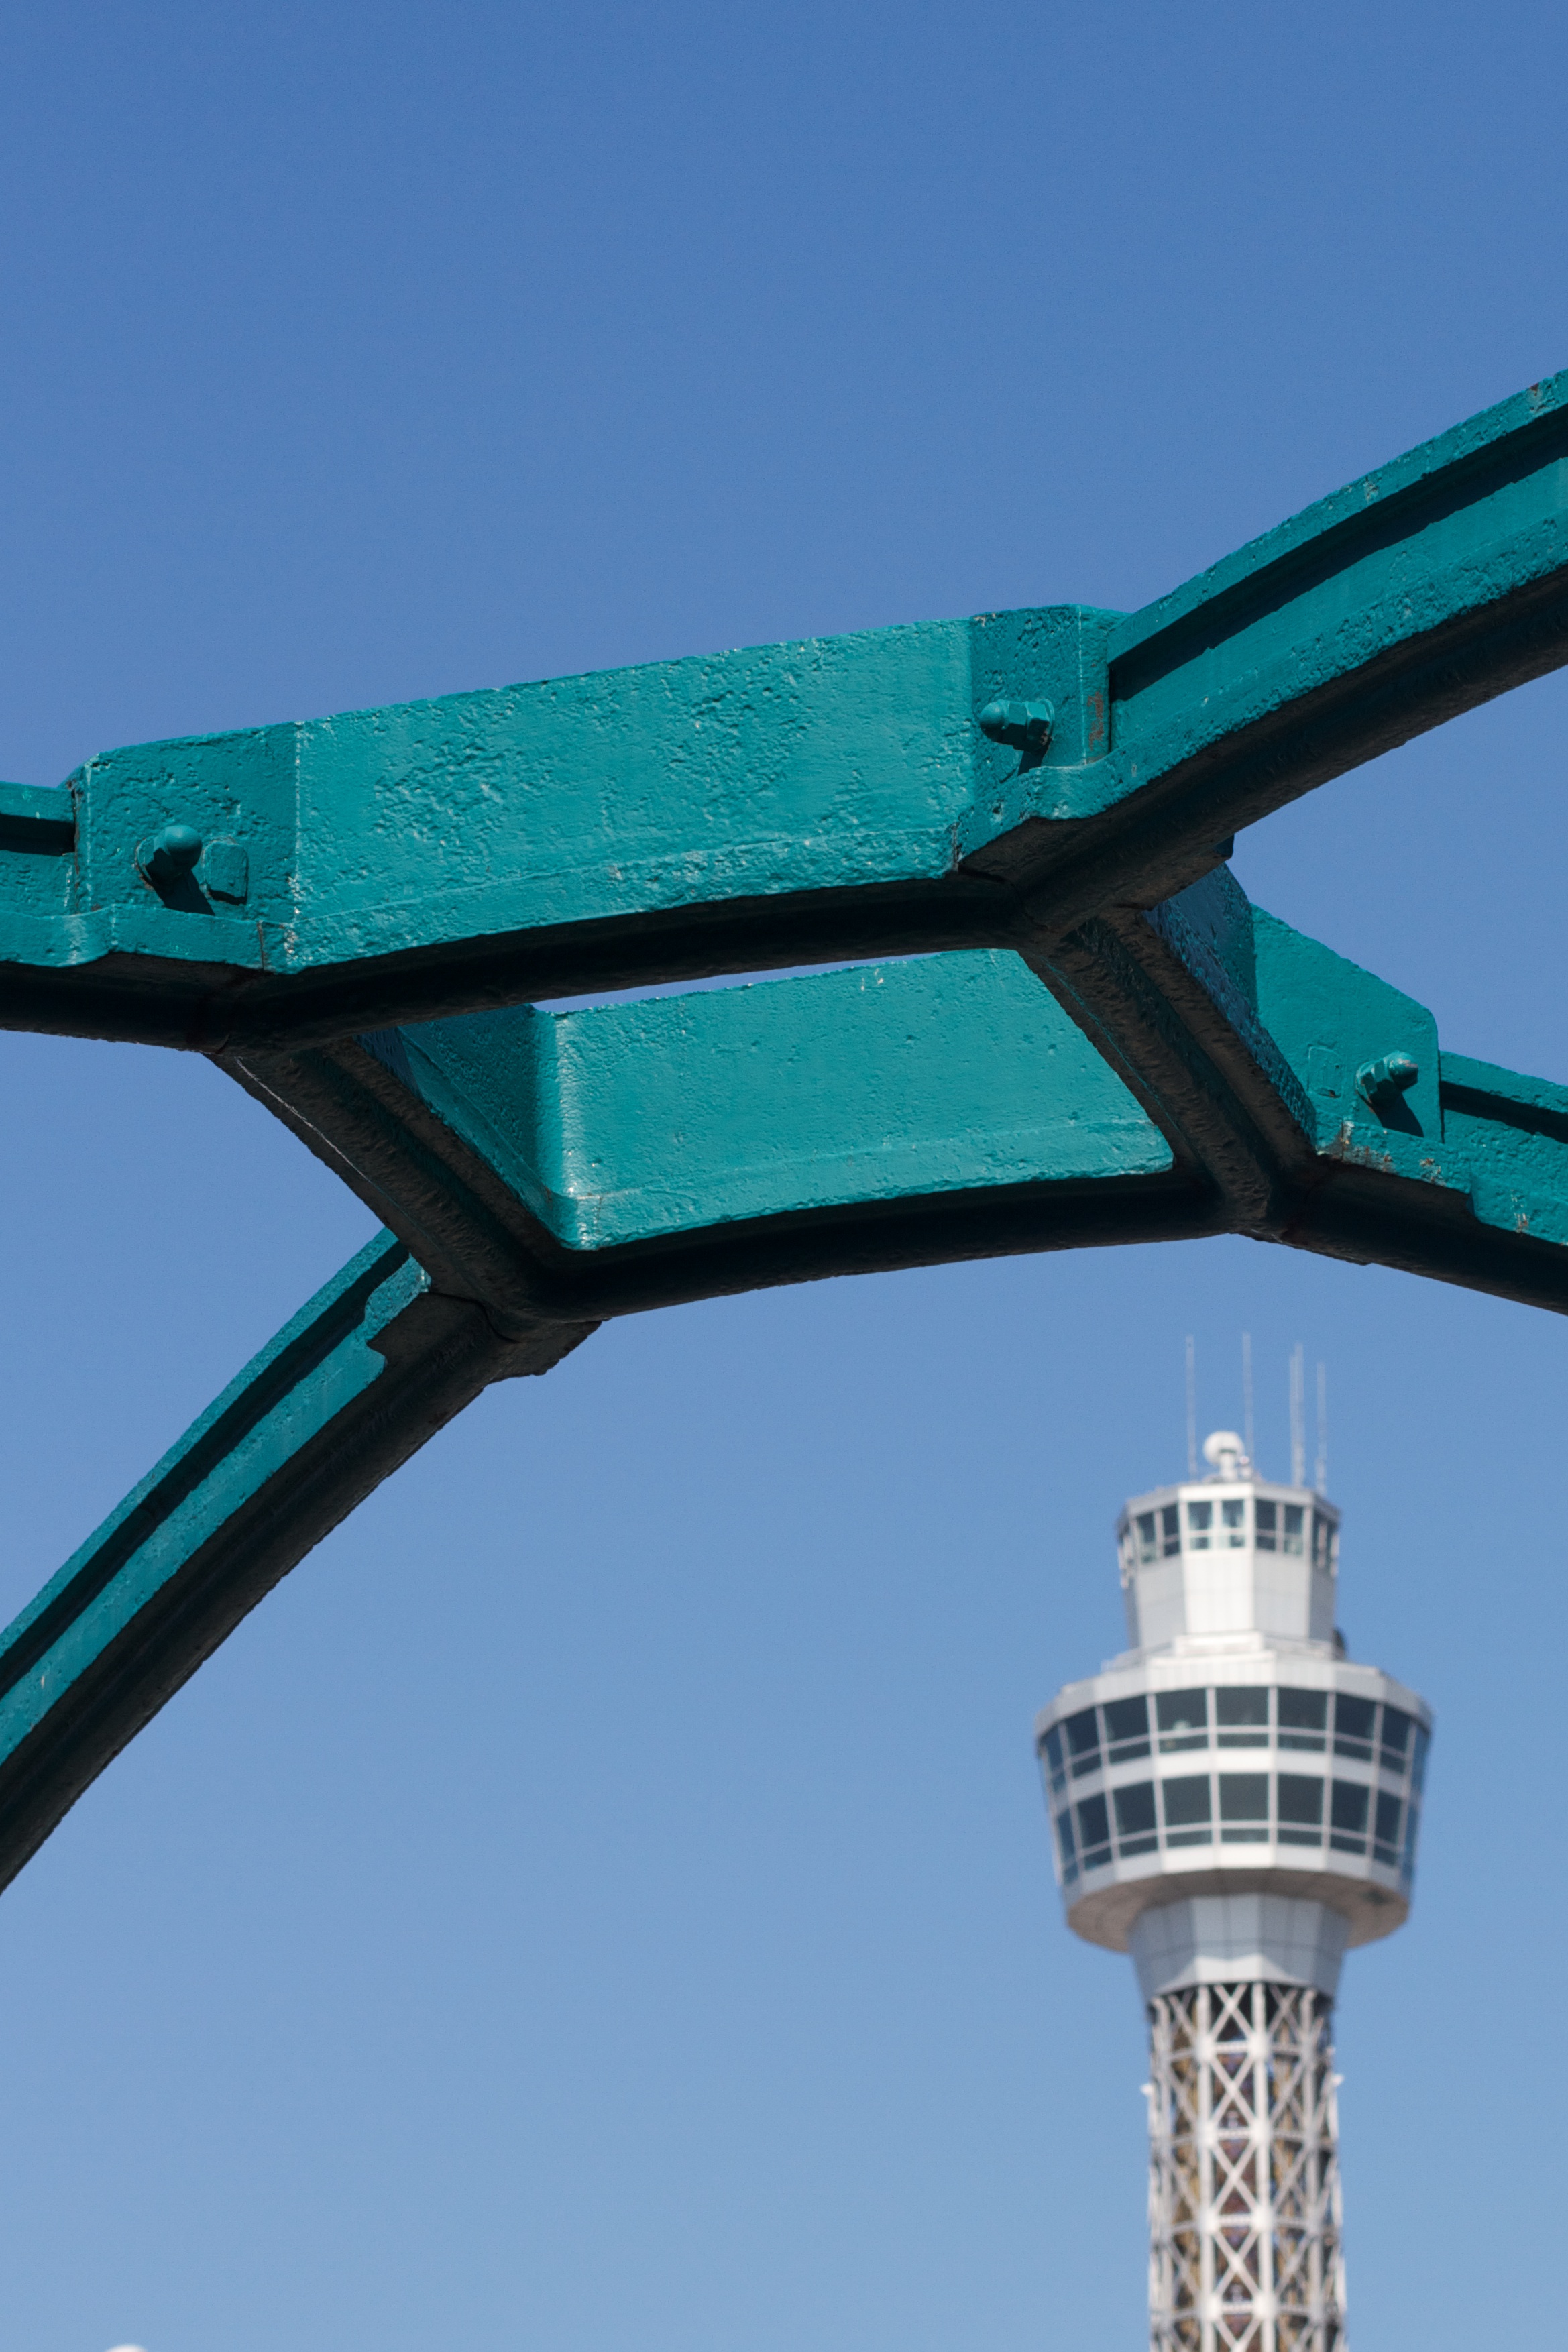
tower, blue, street light, lighting